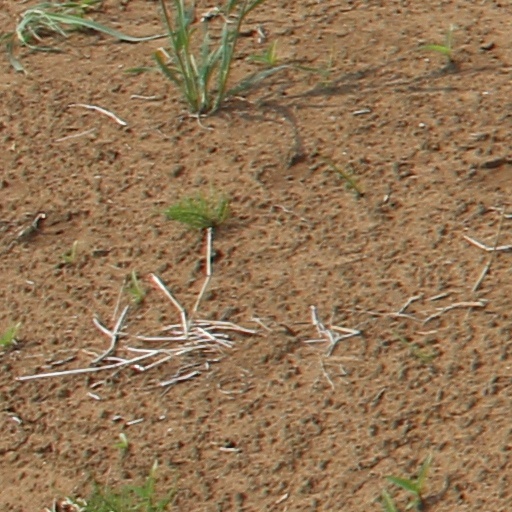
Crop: wheat